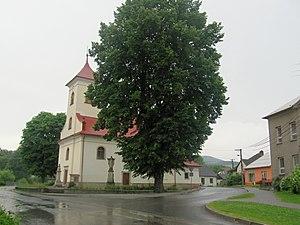
Kašava est une commune du district et de la région de Zlín, en République tchèque. Sa population s'élevait à 920 habitants en 2018.